5/42 Evzone Regiment

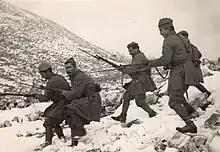
Evzones on the Albanian front, winter of 1940/41

On 26 August 1922, the Turkish army launched a major and decisive offensive. The regiment was ordered forward to cover 4th Infantry Division's right flank, and plug the gap between it and the neighbouring 1st Infantry Division, at the Kalecik subsector. On the same evening, the regiment's 3rd company recaptured the strongpoint of Katsimpali, and the 1st and 2nd Battalions established advance guards at the Kalecik subsector; the 3rd Battalion arrived at the area at dawn of the 14th, after marching through the night. The regiment spent the entire day repulsing Turkish attacks supported by heavy artillery fire. The regiment launched counterattacks, but the 1st and 3rd Battalions suffered heavy losses, forcing them to withdraw, covered by 2nd Battalion. With great difficulty, and after suffering over 600 killed and injured, the regiment managed to occupy new positions on the Beltepe heights; at 18:30, it received the order to withdraw. The withdrawal was carried out during the night: passing south of the Köprülü heights, held by the 23rd Infantry Regiment, the Evzones arrived at the train line some 3 km west of the Balmahmut rail station, where they stopped. On the next day, the regiment continued its retreat towards the Dumlupınar heights, and established new defensive positions at Hasan Dede Tepe in the evening. On the 16th, it repulsed an attack by a Turkish regimental-sized force. During the next day, the V and XIII cavalry demi-companies and the regiment's own mounted detachment arrived, having passed through the Turkish lines. Due to the advance of the Turks on both of its flanks, and in order to avoid being cut off, Plastiras again decided to withdraw, with the 3rd Battalion covering the rear. On the 18th, marching through mountainous and wooded terrain, the retreating Evzones were attacked by another regimental-sized Turkish force, but repelled it, and reached the foothills of Elma Dağ around midnight.